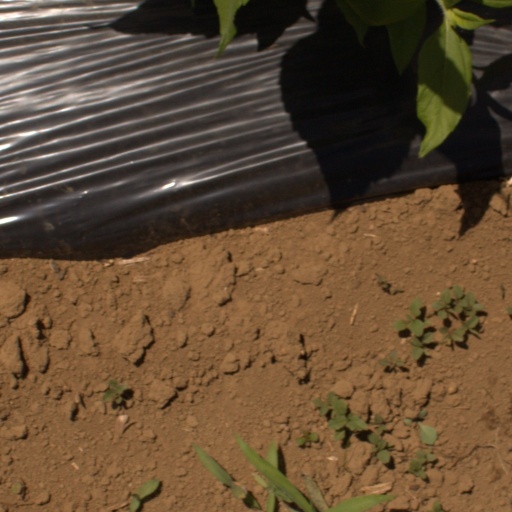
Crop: Jerusalem artichoke